United States recognition of Jerusalem as capital of Israel

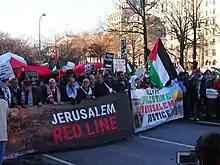
Demonstration in Washington, D.C., United States, 16 December 2017

Hundreds of Muslims attended the Friday prayers outside the White House, in response to calls by American Muslim organizations. They wore Palestinian keffiyeh or colors of Palestinian flag, with protesters holding placards denouncing Israeli presence in East Jerusalem and West Bank.